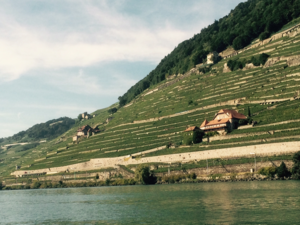
Vignoble du Dézaley vu depuis le lac Léman
Puidoux est une commune suisse du canton de Vaud, située dans le district de Lavaux-Oron.